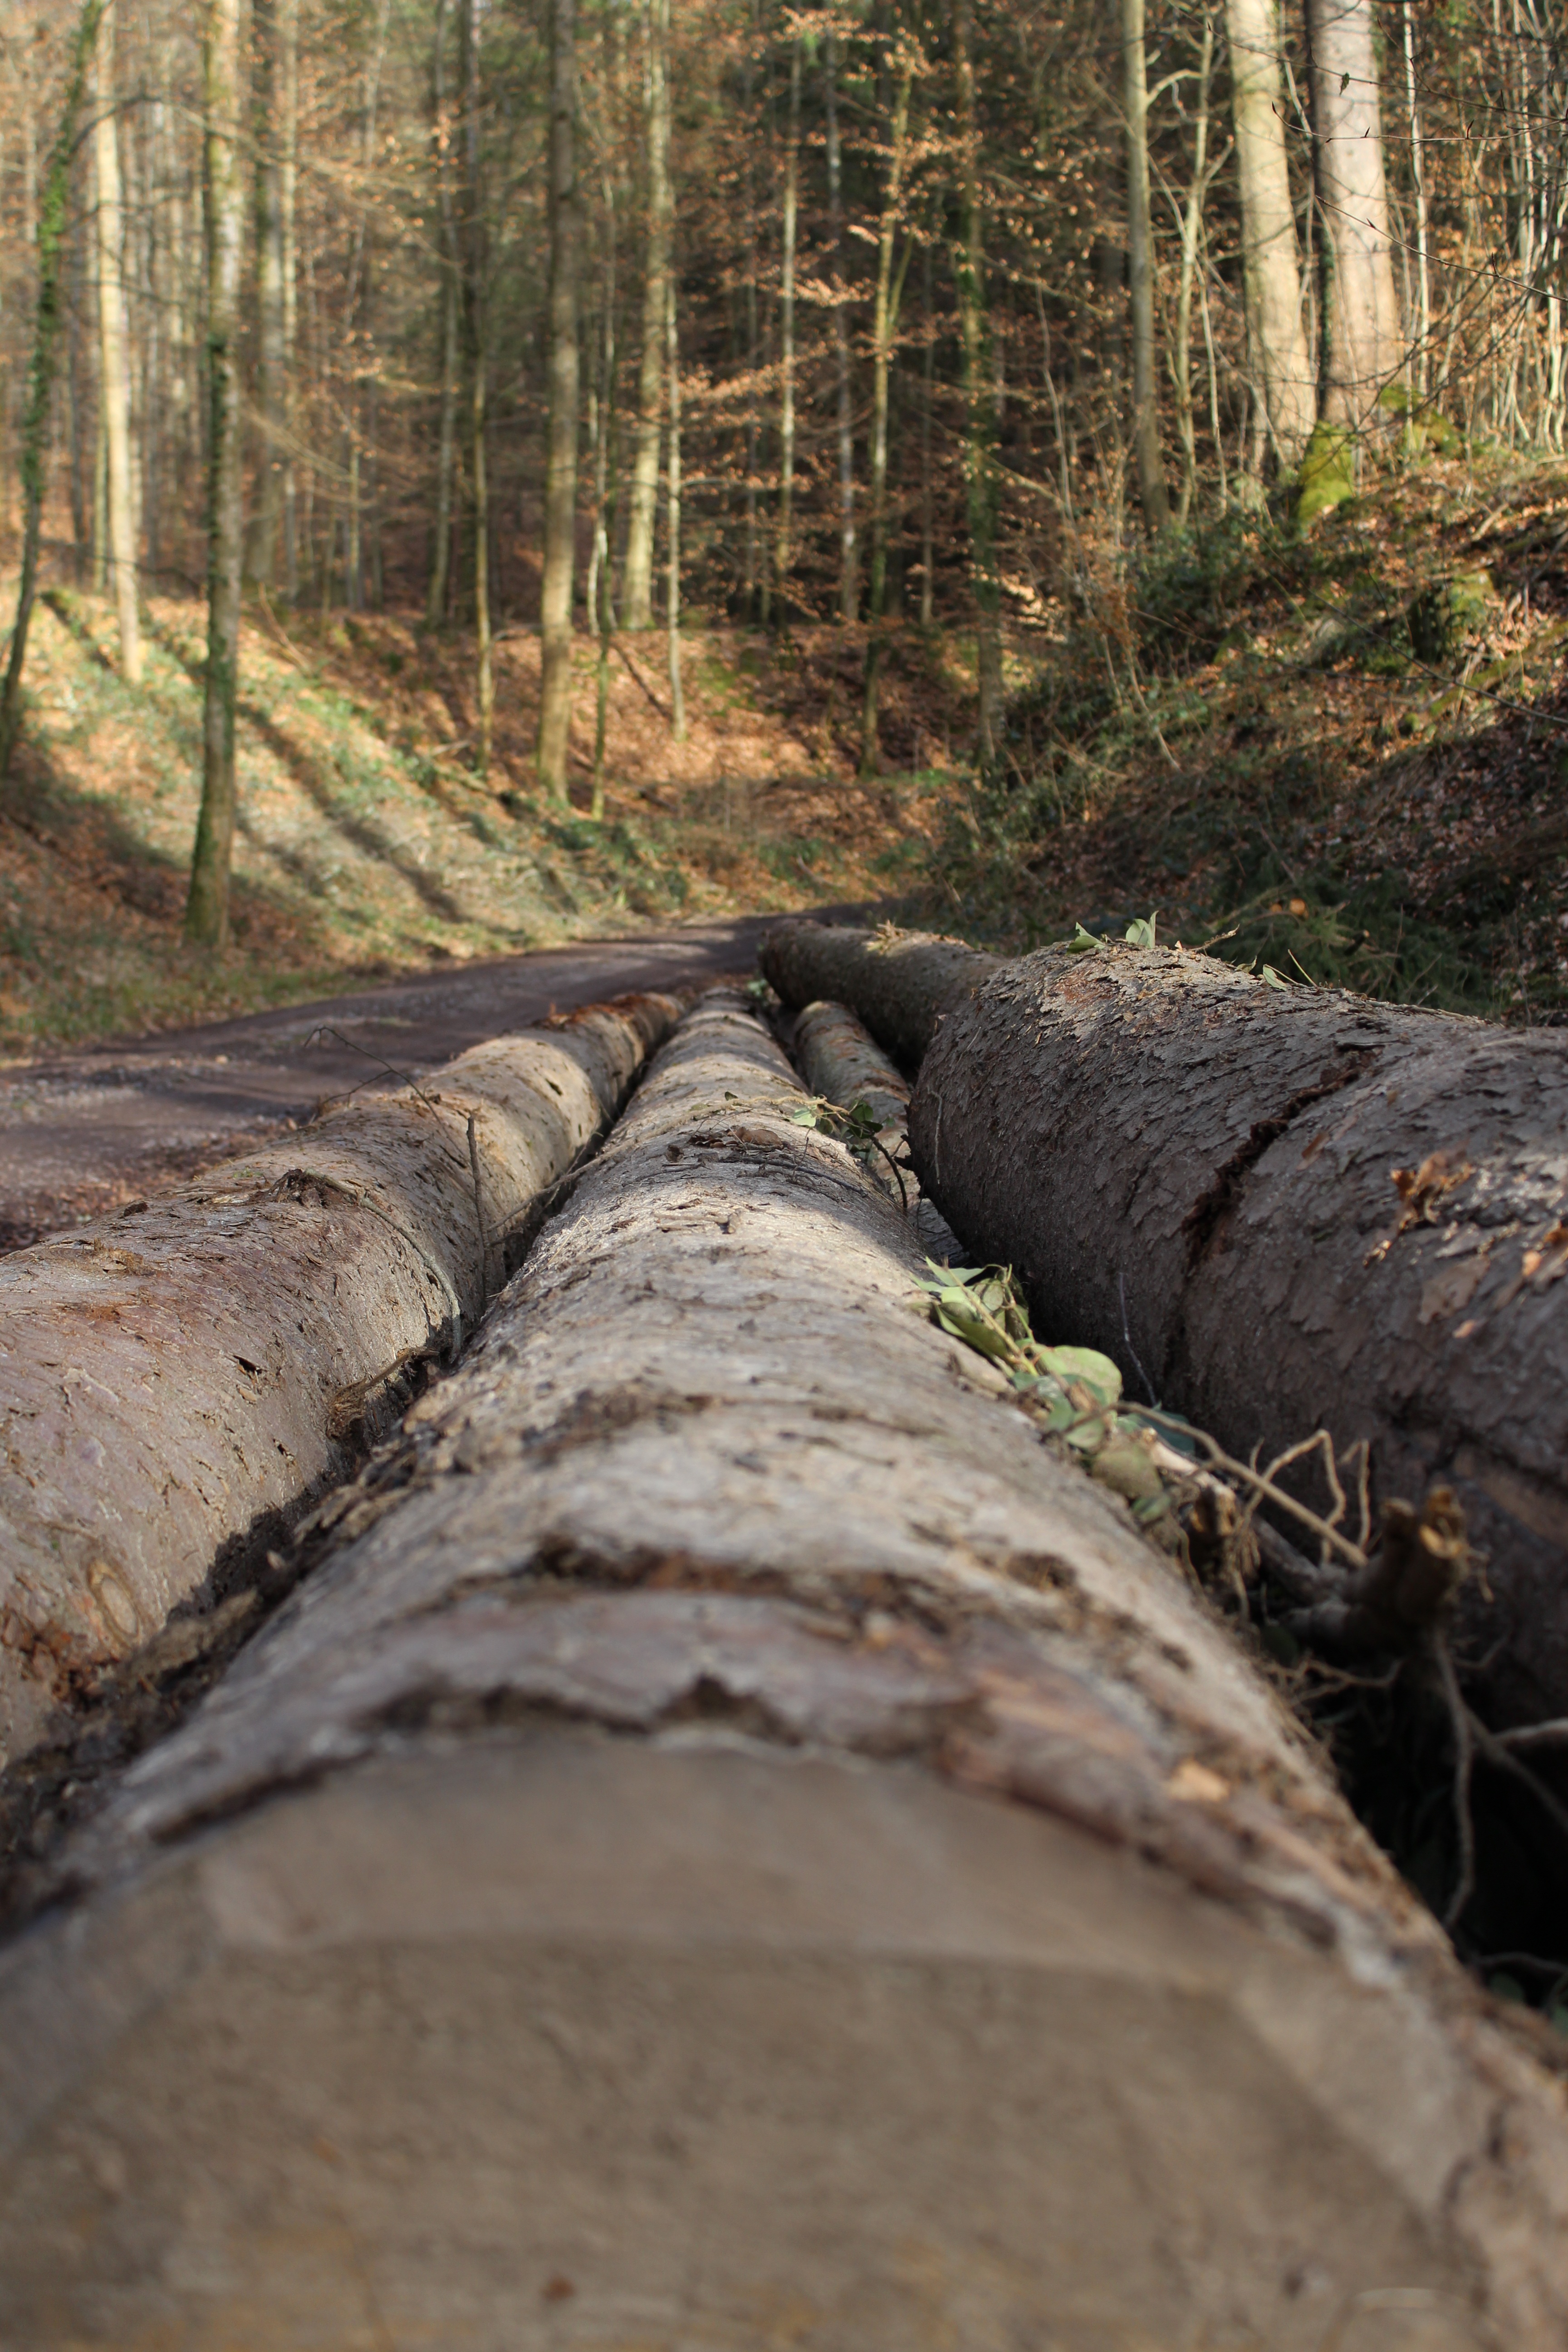
landscape, tree, nature, forest, wilderness, wood, trail, stream, log, brown, soil, firewood, tribe, geology, timber, woodland, forest path, old tree, branch branches, cases, growing stock